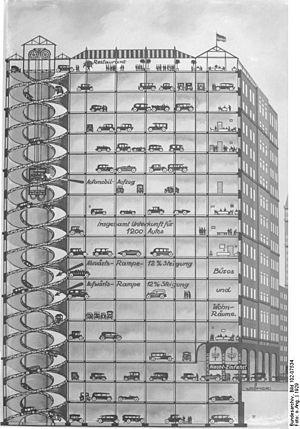
Un parking, ou parc de stationnement, voire simplement stationnement, est un espace ou un bâtiment spécifiquement aménagé pour le stationnement des véhicules. Il peut être public ou privé, en enclos, en élévation ou souterrain. On en trouve le plus souvent à côté des bâtiments publics, des lieux de travail, des centres commerciaux ou devant les grandes surfaces pour accueillir les usagers.